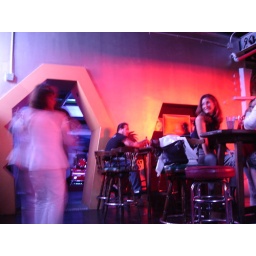
On the dance floor at Nuno's on 6th street in Austin.